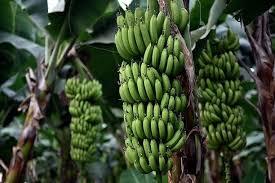
Katika dharura hii, migomba kadhaa imesimama wima, kila mmoja ukiwa umebeba mkungu mzito wa ndizi changa ambazo bado hazijaiva. Rangi ya kijani kibichi inatawala, ikionyesha mazingira yenye rotuba na ukuaji. Mikungu mingi inaonekana imening'inia kutoka kwenye shina kuu la migomba.